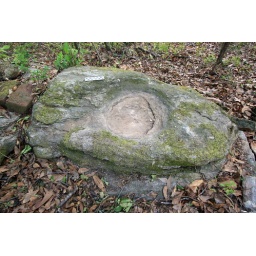
turnbull basin mortar site rock three near tugaloo river stephens co ga 1